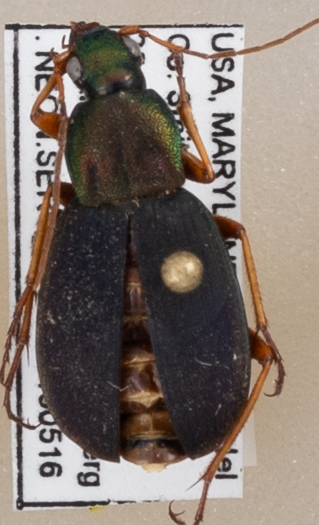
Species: Chlaenius aestivus
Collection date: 2019-05-16
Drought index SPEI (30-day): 0.798
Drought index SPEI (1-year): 2.09
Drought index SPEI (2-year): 1.69